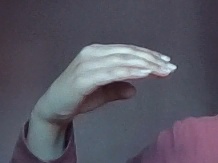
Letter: jeem